Innocent Drinks

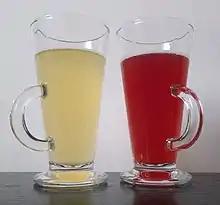
Innocent Bubbles

Smoothies are Innocent's primary product. An Innocent smoothie consists of whole crushed fruit and juices, but other ingredients such as carrots and ginger have been used in some drinks. Innocent also makes juice for kids; a not-from-concentrate juice range; Innocent Bubbles, which are carbonated; and coconut water.